Danielle Whalebone

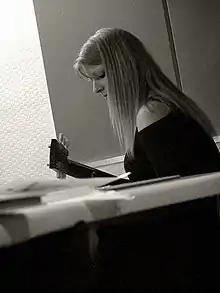
Danielle Whalebone Birdland Studios 2012

The EP was released at Cherry Bar located on ACDC Lane in Melbourne on 19 April 2013. The EP was recorded at Birdland Studios with prestigious producer Lindsay Gravina (Rowland.S Howard, Magic Dirt). The EP featured a cover track written by Matt Johnson (The The) the track was considered comparable to The Kills in a Review by Undercover FM/NEWS. Music reviewer Ali Speers also agreed 'This Is the Day' was 'a stand out cover'. Whalebone was praised for her ability to switch between a sweet as sugar voice and a growl in the track 'Defiance' and for showing all the self-abandonment of a punk rocker in the track "Paper Crown" in a review by "The Dwarf Magazine". The first track on the EP 'Defiance' received airplay on radio station RRR 102.7 FM and LA talkback radio. It climbed Australias Triple J Unearthed charts. and received a review in Germanys OX magazine.